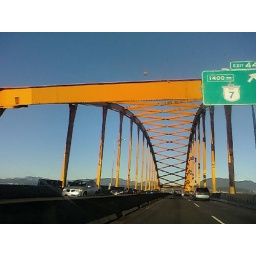
I just loved the colour of the bridge against the sky and mountains.